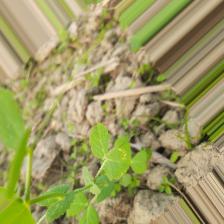
Label: Ascochyta blight